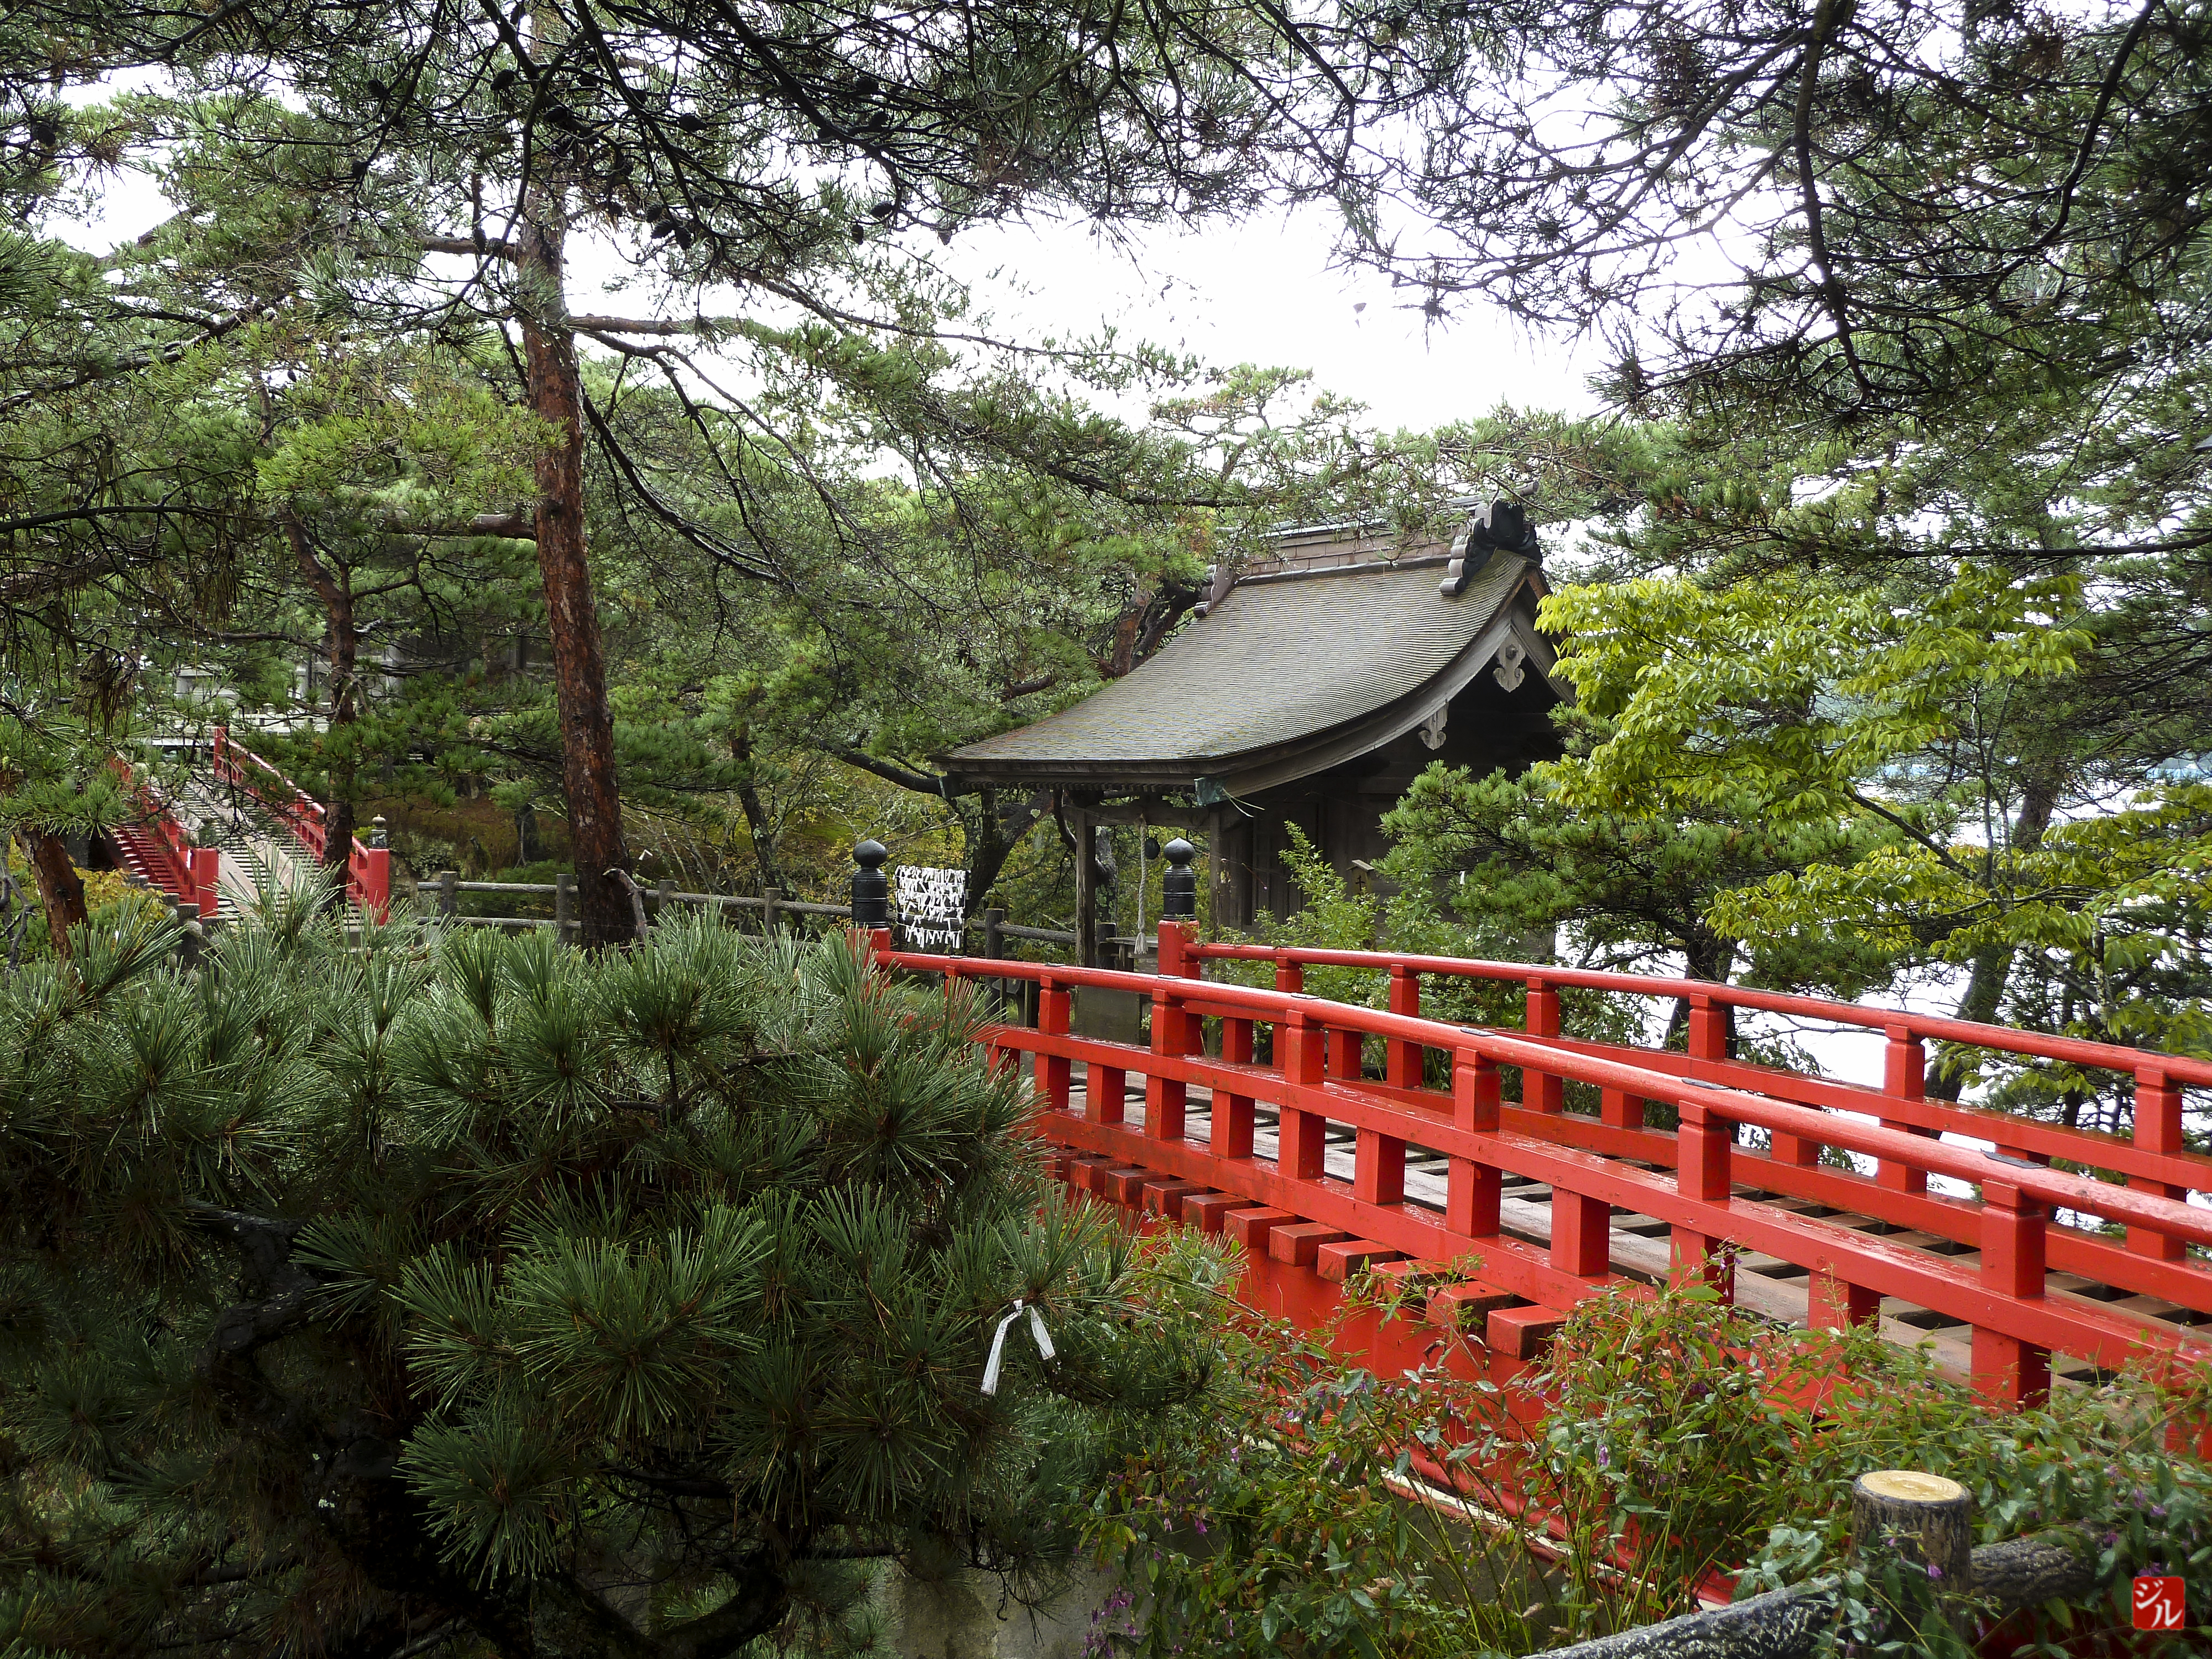
tree, flower, jungle, park, botany, garden, cool image, shrine, botanical garden